Henny Eman

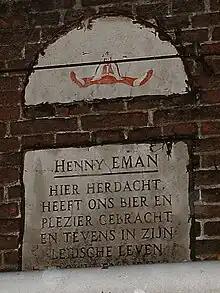
Memorial stone at Leiden Cafe "Het Keizertje"

Jan Hendrik Albert Eman, simply known as Henny, was born in Aruba on 20 March 1948. His grandfather (also known as Henny Eman) founded the Christian Democratic Party Aruban People's Party (AVP) and is considered pioneer of Aruba's political Status aparte from the Netherlands Antilles.